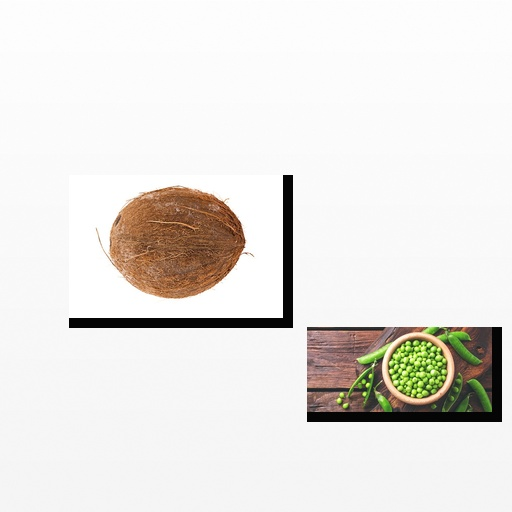
Food items: coconut, peas